1995 Alaska Boeing E-3 Sentry accident

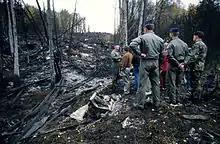
A briefing at the accident site

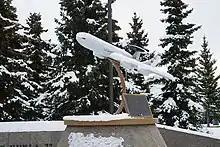
Yukla 27 Memorial at Joint Base Elmendorf-Richardson

The Sentry was being operated by the 962d Airborne Air Control Squadron and was scheduled for a training sortie with the callsign "Yukla 27". The aircraft was to depart from runway 06 and was waiting while a C-130 Hercules transport aircraft took off ahead of it. With its crew unaware that the Hercules had disturbed a flock of Canada geese, the Sentry lined up and started its departure roll. As the E-3 rotated, it ingested multiple birds into its number 1 and 2 engines. The crew started to dump fuel and initiated a turn to the left to return to the airfield, but with a full fuel load and having lost two engines on the same wing, it was unable to maintain altitude. After the aircraft reached 250 feet it descended and crashed into a hilly, wooded area, and exploded.